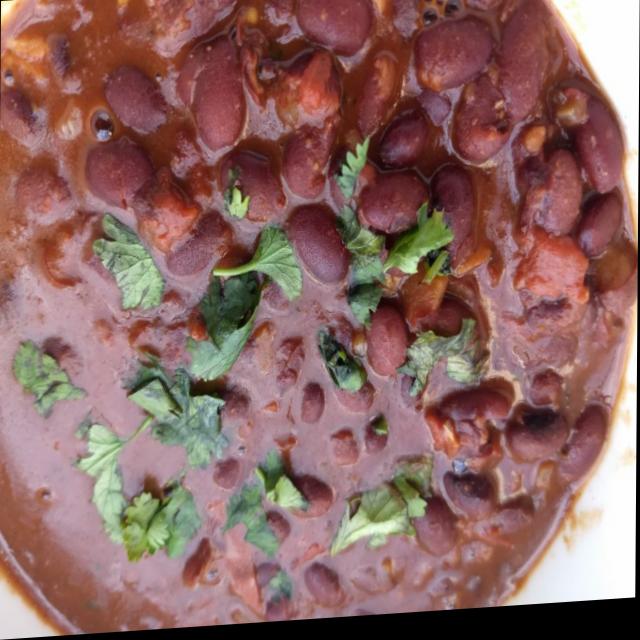
Dish: rajma_curry